Mike Jefferson (American football)

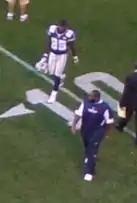
Jefferson (85), of the 2008 season.

Michael Jefferson (born December 28, 1982) is a former American football wide receiver in the National Football League (NFL) for the Dallas Cowboys and Buffalo Bills. He played college football at Montana State.